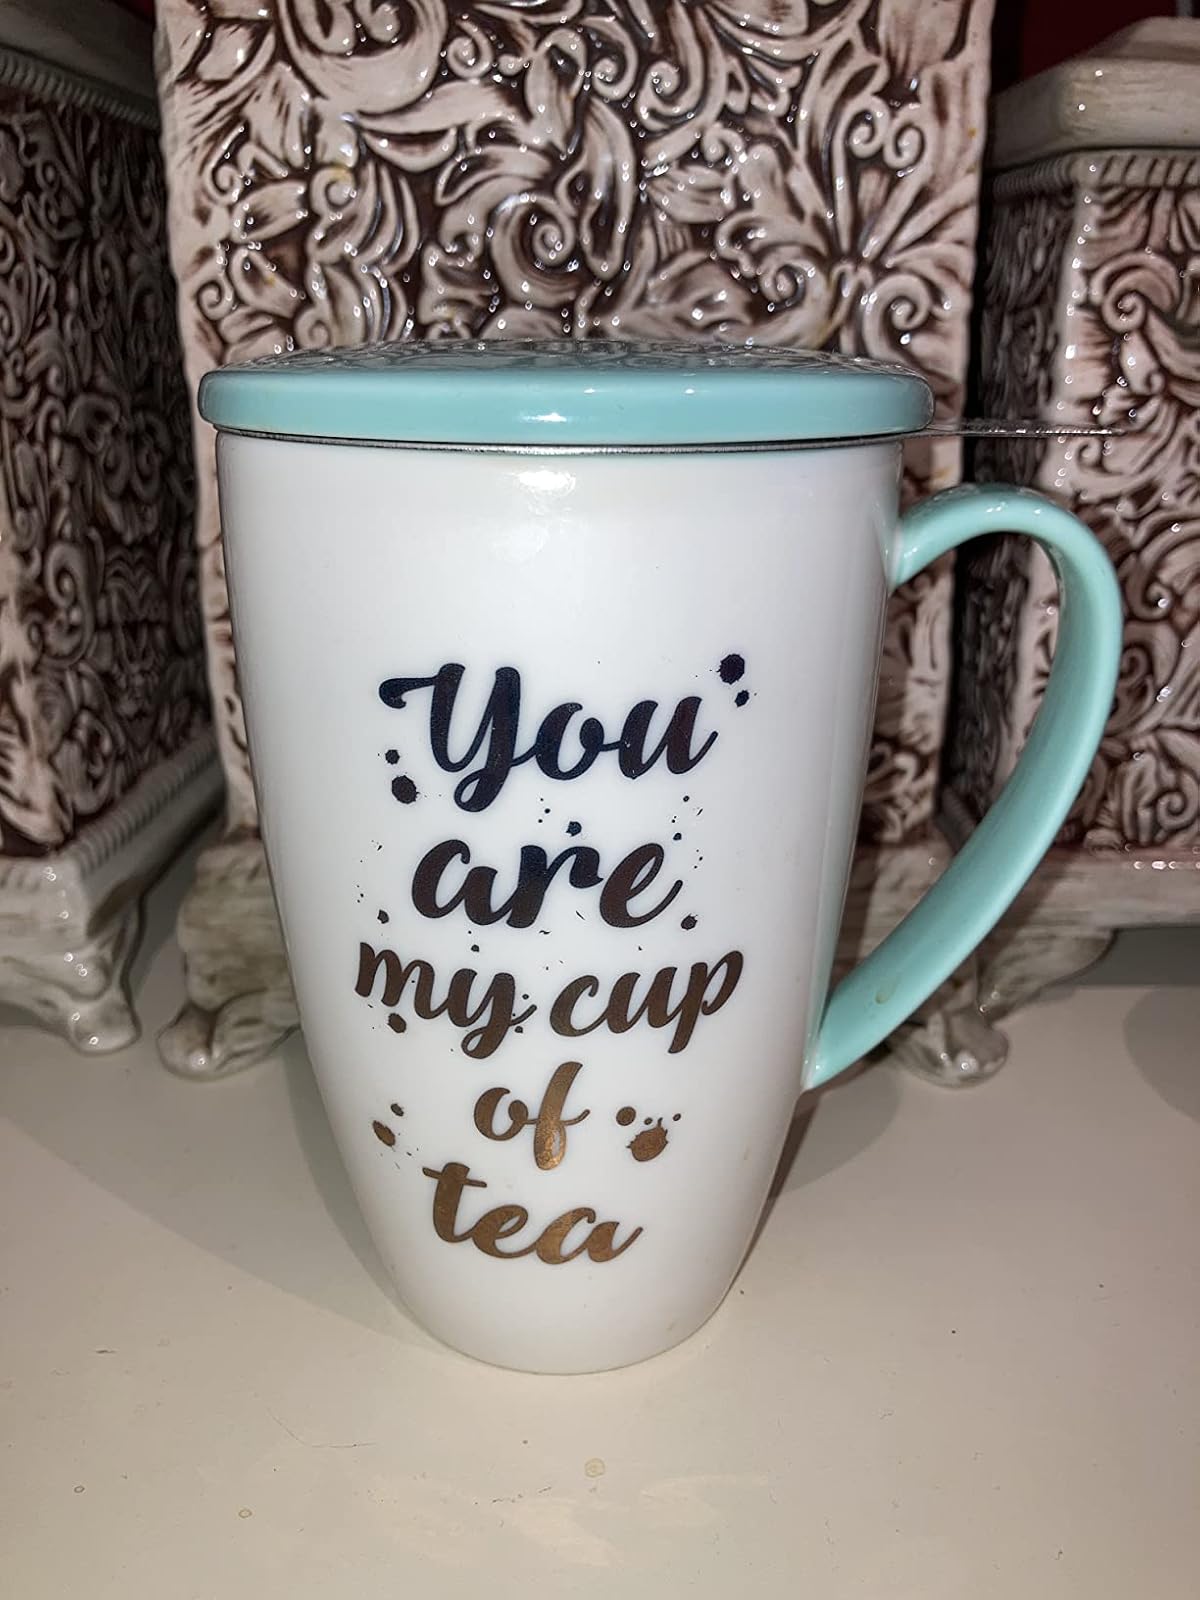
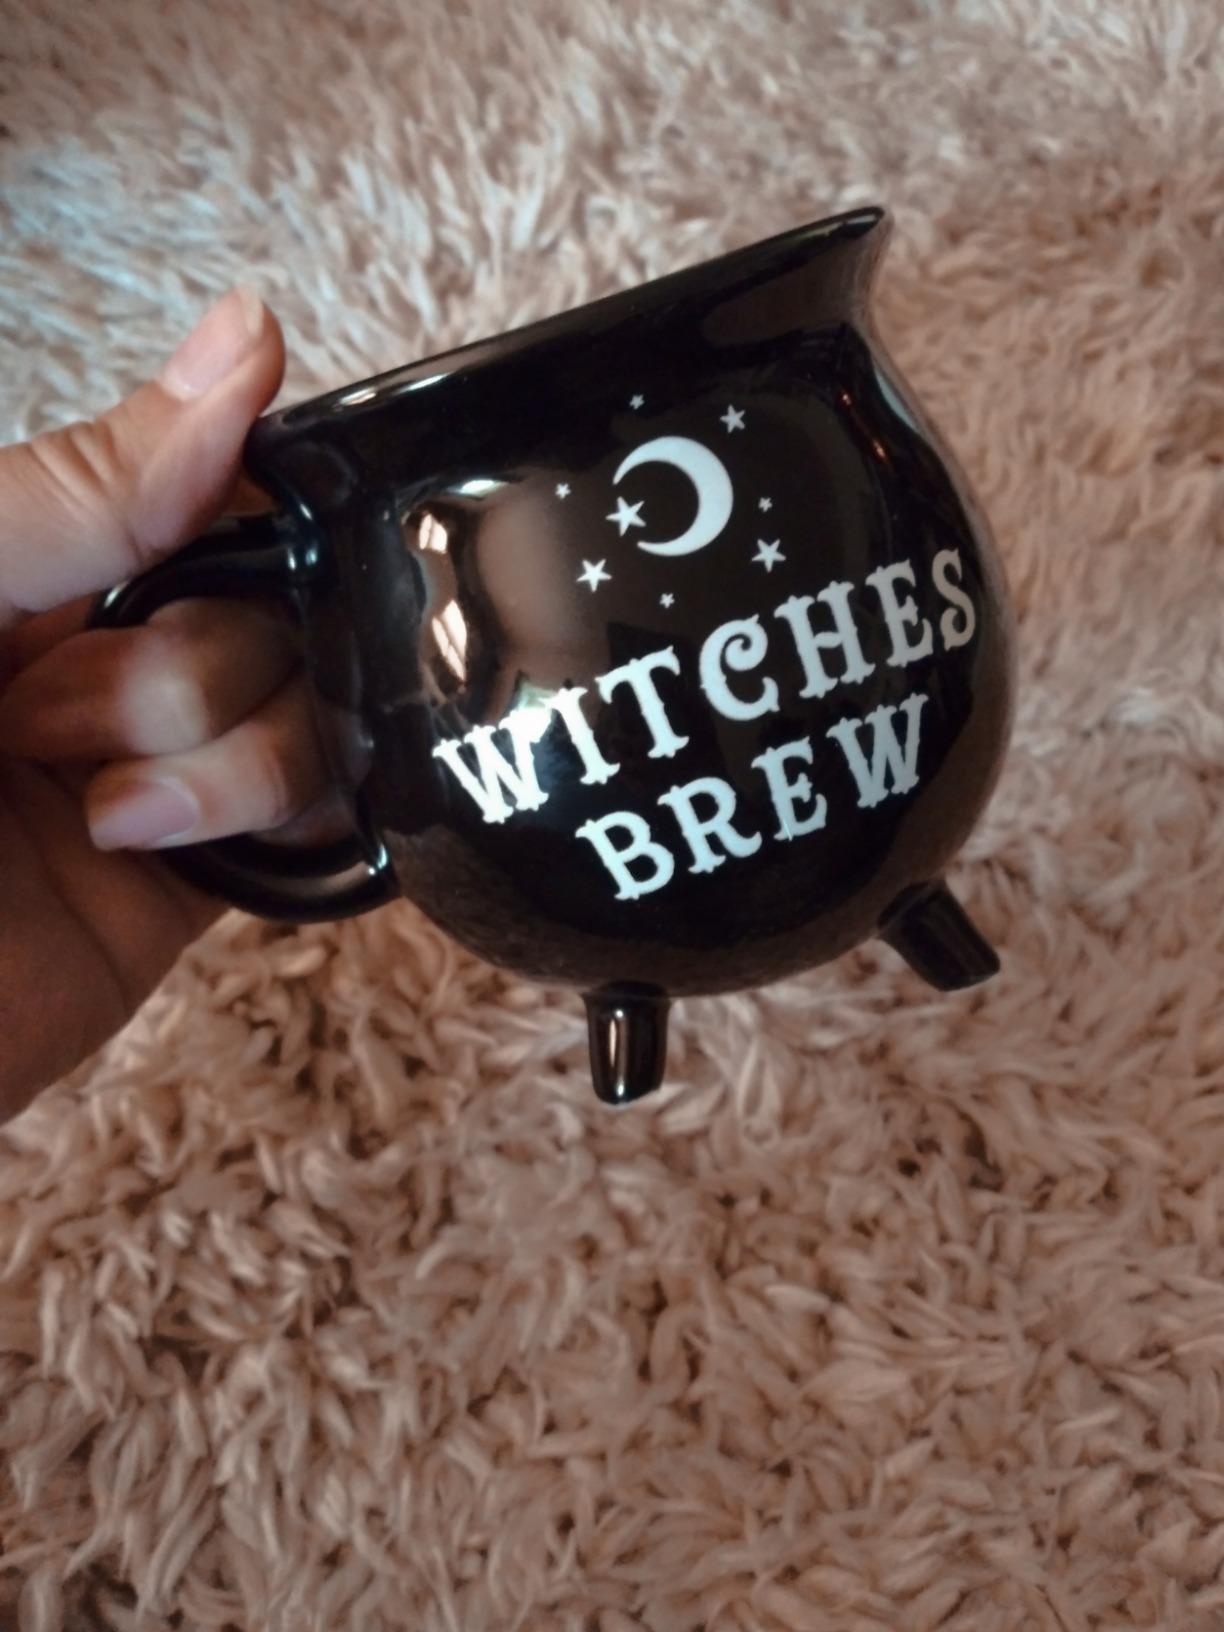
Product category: items_mug
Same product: no